Beed

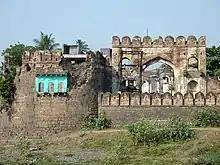
Bāb-uz-Zafar (Gate of success) — now known as Kotwali Ves (Kotwali gate) was re-built in 1835 on the western bank of Bendsura. The gate is now in poor condition and the adjacent Fatah Burj on left is almost gone.

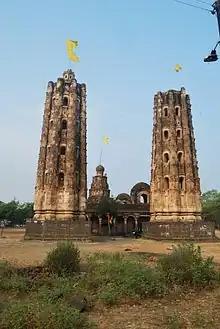
Khandoba Temple, Beed

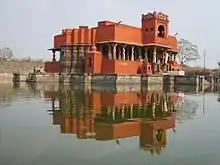
Kanakaleshwar Temple

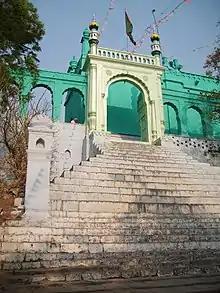
This main entrance of "Kochak Shah" alias Shahinshah Wali tomb was constructed by Amīr Nawāz Jang in 1830.

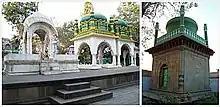
"Mansur Shah" tomb in the eastern part of Beed city.

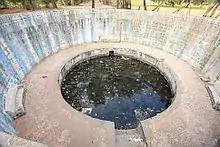
Khazana well about 6 km south of the city.

The Kanakaleshwar Temple which is one of old temples in beed. It is a temple of Lord Shiva. It is surrounded by water from all sides.